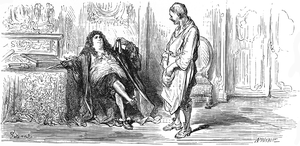
Le Savetier et le Financier est la deuxième fable du livre VIII de Jean de La Fontaine situé dans le second recueil des Fables de La Fontaine, édité pour la première fois en 1678.